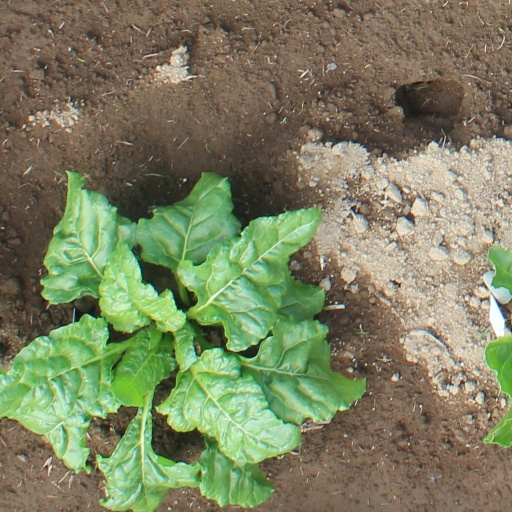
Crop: sugar beet